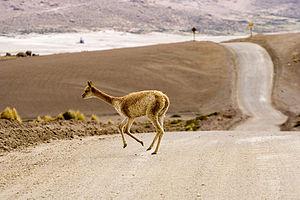
La culture du Pérou, pays d'Amérique du Sud façade pacifique, désigne d'abord les pratiques culturelles observables de ses habitants.
Un désert est une zone de terre où les précipitations sont rares et peu abondantes, et où par conséquent les conditions de vie sont hostiles pour les plantes ainsi que pour la vie des animaux. Les déserts font partie des environnements extrêmes. Le manque de végétation expose la surface non protégée au processus de dénudation. Les zones semi-arides et arides couvrent environ un tiers de la surface de la Terre. Cela inclut une grande partie des régions polaires où de faibles précipitations surviennent, souvent appelées des « déserts froids ». Les déserts de la planète peuvent être classés en fonction de la quantité de précipitations qu'ils reçoivent, des températures qui dominent tout au long de l'année, des causes de désertification ou de leur situation géographique.
La vigogne est une espèce de mammifères d'Amérique du Sud qui vit sur les hauts plateaux de la cordillère des Andes. Tout comme l'alpaga, la vigogne appartient au genre Vicugna, au sein de la famille des camélidés. Une étude récente montre que, malgré quelques croisements, le lama, animal domestique, descend du guanaco, animal sauvage, alors que l'alpaga, animal domestique, descend de la vigogne, animal sauvage. La laine de sa toison particulièrement fine est utilisée pour fabriquer des vêtements de luxe.